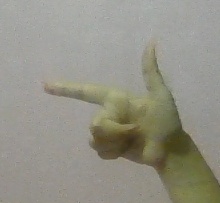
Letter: yaa